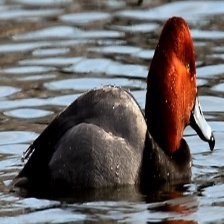
Species: RED HEADED DUCK
Scientific name: AYTHYA AMERICANA
ImageNet parent category: drake